War of Jenkins' Ear

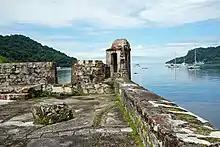
Ruins of the fortress of San Jeronimo, Portobelo

Under the 1729 Treaty of Seville, the Spanish were allowed to check British vessels trading with the Americas for contraband. In 1731, the brig "Rebecca" was found to be carrying smuggled sugar, its captain Robert Jenkins later alleging his ear was partially amputated during the search by Spanish customs officers. While deprecating such treatment, the Royal Naval commander in Port Royal argued those involved in "clandestine trade" could not complain if their cargoes were confiscated, and often used violence themselves.